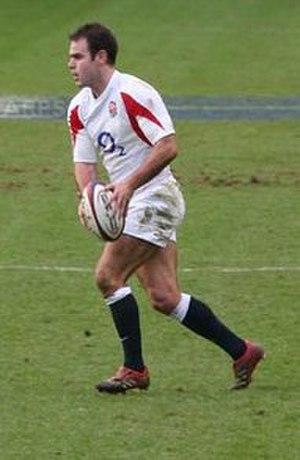
Charlie Hodgson joueur de rugby à XV international anglais lors d'un match contre le pays de Galles.
Le Tournoi des Six Nations 2012 se déroule du 4 février au 17 mars 2012. La compétition se déroule comme chaque année avec cinq journées disputées en février et mars. Les journées s'étendent sur sept semaines, avec des pauses avant et après la troisième journée. Chacune des six nations participantes affronte toutes les autres. Les trois équipes qui ont en 2012 l'avantage de jouer un match de plus à domicile que les autres sont la France, le pays de Galles et l'Irlande.
Le Championnat d'Angleterre de rugby à XV, qui porte le nom Guinness Premiership de son sponsor du moment, oppose pour la saison 2007-2008 les douze meilleures équipes anglaises de rugby à XV.
Jason Thorpe Robinson, né le 30 juillet 1974 à Leeds, est un joueur international britannique de rugby à XIII avant d'être international anglais de rugby à XV. Il commence sa carrière au rugby à XIII au sein des Wigan Warriors avec lesquels il remporte de nombreux titres. Il se tourne vers le rugby à XV en 2000 et rejoint les Sale Sharks au poste d'arrière ou d'ailier.
La liste des joueurs sélectionnés en équipe d'Angleterre de rugby à XV comprend 1 413 joueurs au 23 février 2020, le dernier étant Ben Earl retenu pour la première fois en équipe nationale le 8 février 2020 contre l'Écosse. Le premier Anglais sélectionné est John Bentley le dimanche 27 mars 1871 contre l'Écosse. L'ordre établi prend en compte la date de la première sélection, puis la qualité de titulaire ou remplaçant et enfin l'ordre alphabétique.
Charles Christopher Hodgson, né le 12 novembre 1980 à Halifax, est un joueur de rugby à XV international anglais évoluant principalement au poste de demi d'ouverture, mais parfois aussi en position de centre.